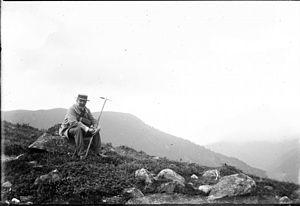
Auto-portrait d'Eugène Trutat, ""Ego sur le fauteuil de presse"" Fonds Trutat - Photographie ancienne Cote
Charles Louis Eugène Trutat, né le 25 août 1840 à Vernon et mort le 6 août 1910 à Foix, est un photographe, pyrénéiste, géologue et naturaliste français.